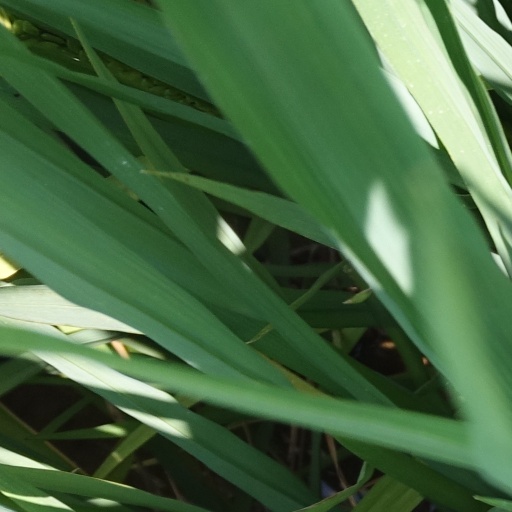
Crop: rice